Ottoman Bulgaria

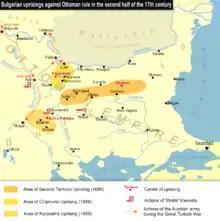
Overtaxation and a chain of Austrian military victories prompted three major Bulgarian uprisings in the late 1600s

Islam in Bulgaria spread through both colonisation with Muslims from Asia Minor and conversion of native Bulgarians. The Ottomans' mass population transfers began in the late 1300s and continued well into the 1500s. The first community settled in present-day Bulgaria was made up of Tatars who willingly arrived to begin a settled life as farmers, the second one a tribe of nomads that had run afoul of the Ottoman administration. Both groups settled in the Upper Thracian Plain, in the vicinity of Plovdiv. Another large group of Tatars was moved by Mehmed I to Thrace in 1418, followed by the relocation of more than 1000 Turkoman families to Northeastern Bulgaria in the 1490s. At the same time, there are records of at least two forced relocations of Bulgarians to Anatolia, one right after the fall of Veliko Tarnovo and a second one to İzmir in the mid-1400s. The goal of this "mixing of peoples" was to quell any unrest in the conquered Balkan states, while simultaneously getting rid of troublemakers in the Ottoman backyard in Anatolia.